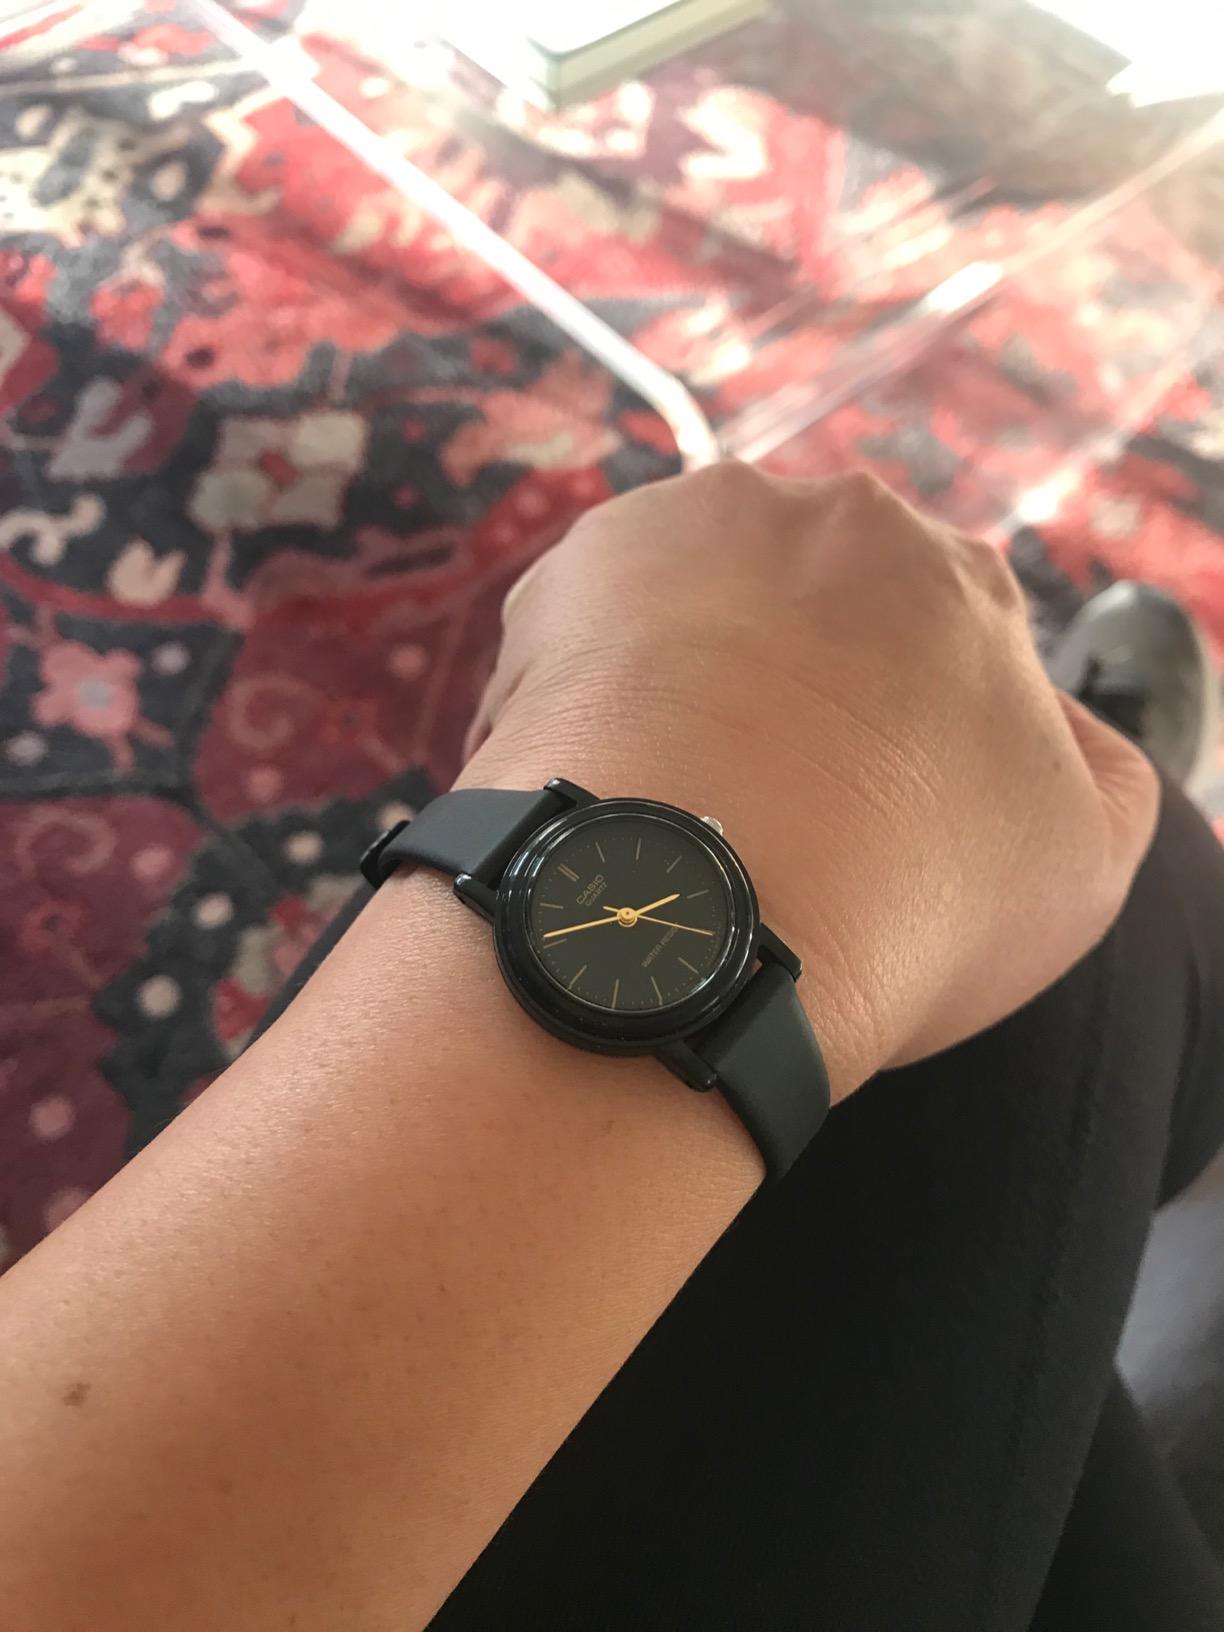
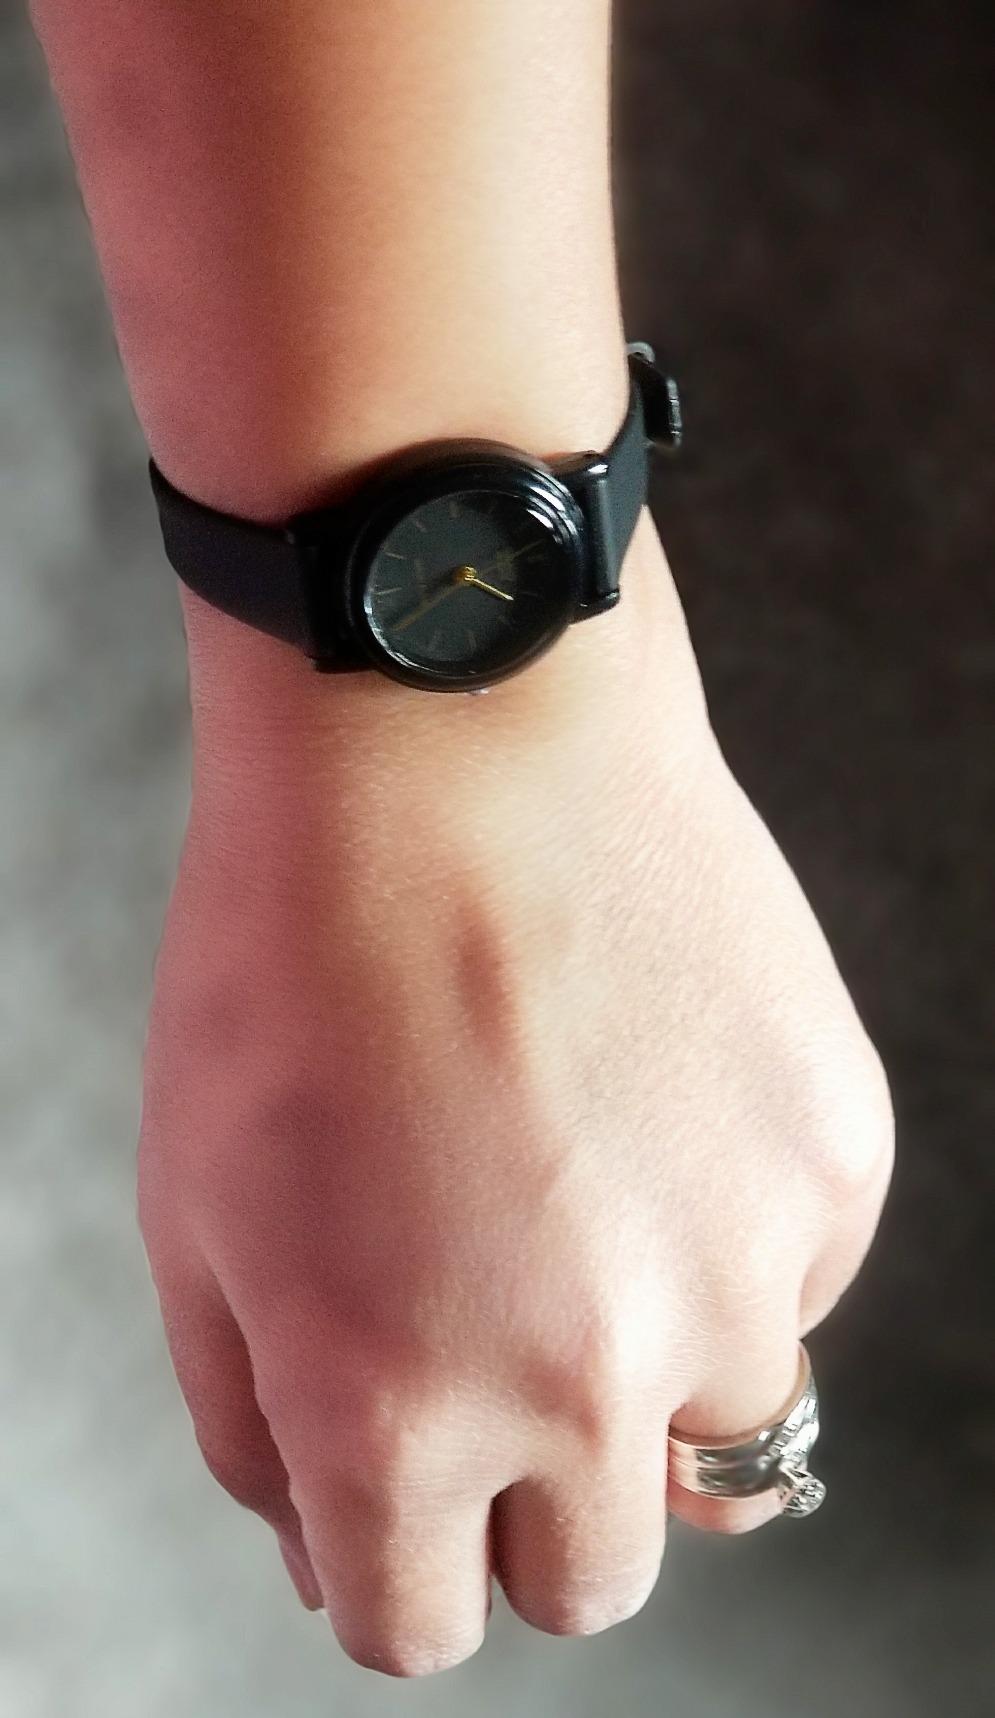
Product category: accessories_watch
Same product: yes